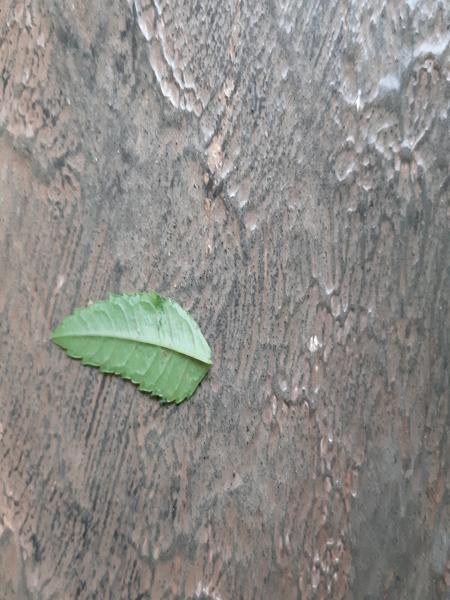
Plant: Marigold